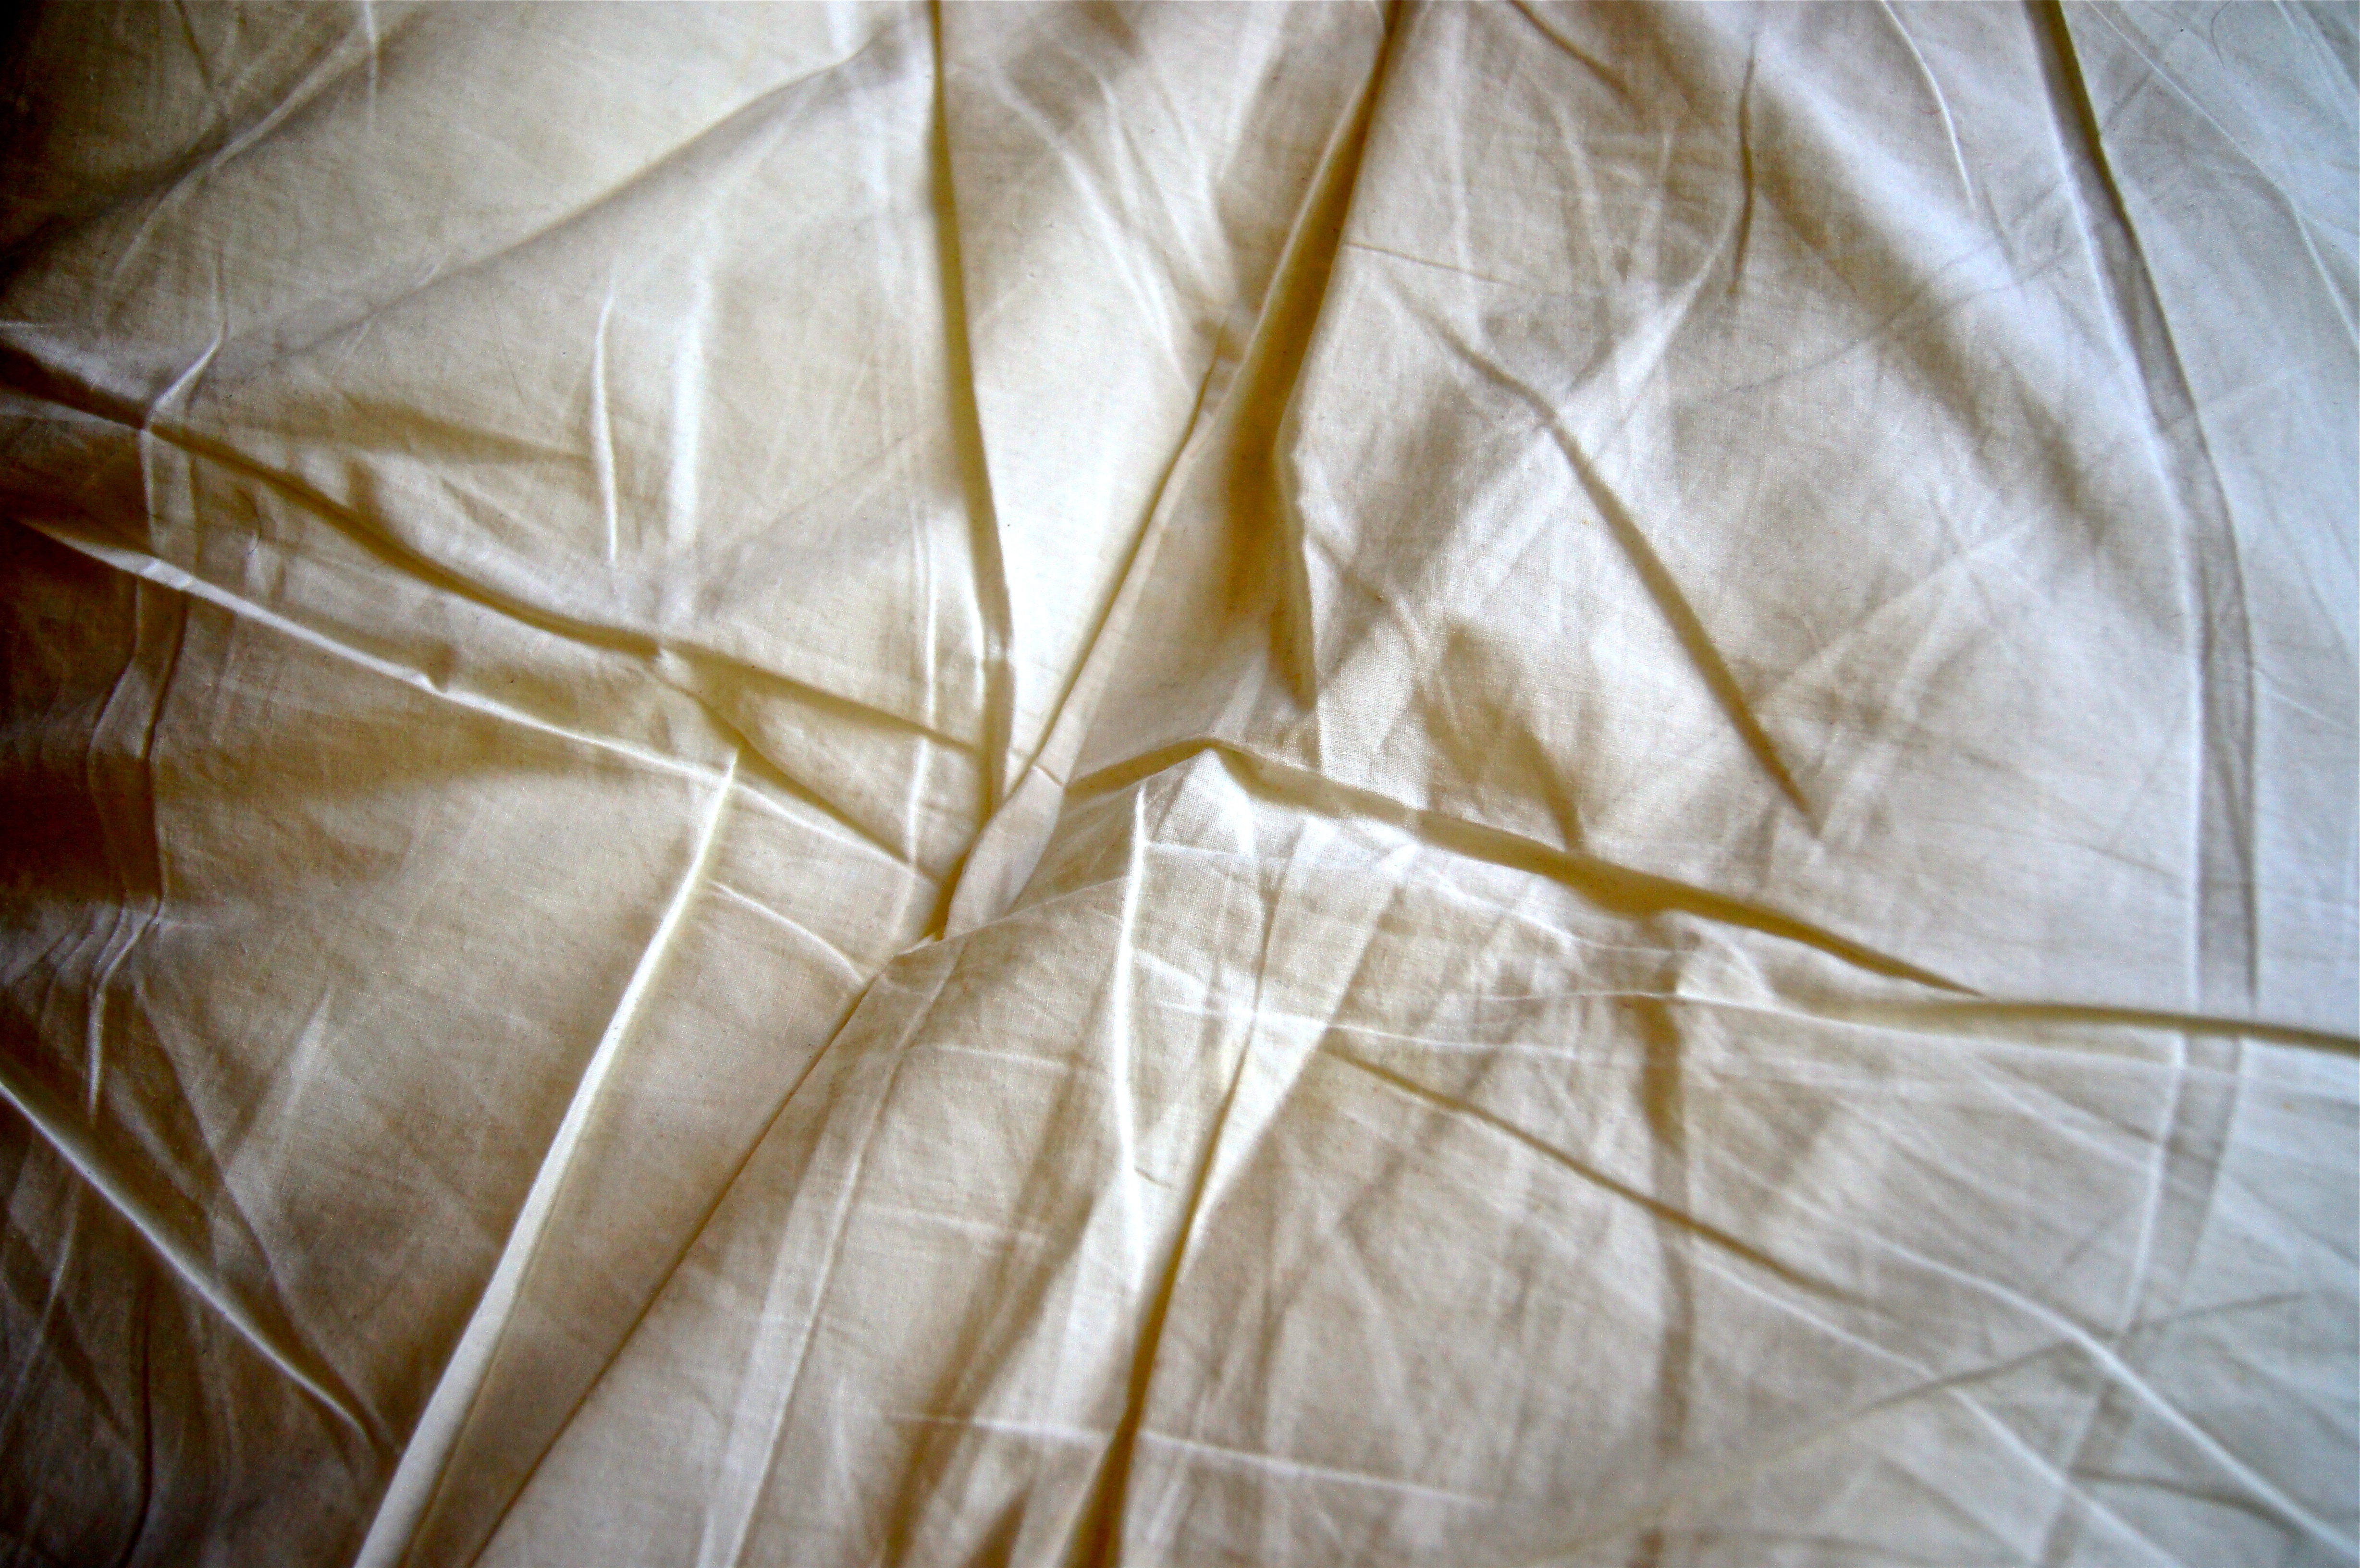
table, wing, wood, white, texture, leaf, floor, curtain, cross, cloth, material, fabric, close up, sheet, textile, sleep, background, bed, fold, shape